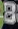
Number: 8